Factory Acts

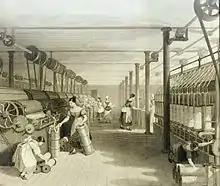
Carding, roving, and drawing in a Manchester cotton mill c. 1834

Dissatisfied with the outcome of Hobhouse's efforts, in 1832 Michael Thomas Sadler introduced a bill extending the protection existing Factory Acts gave to children working in the cotton industry to those in other textile industries, and reducing to ten per day the working hours of children in the industries legislated for. A network of "Short Time Committees" had grown up in the textile districts of Yorkshire and Lancashire, working for a "ten-hour day Act" for children, with many millhands in the Ten Hour Movement hoping that this would in practice also limit the adult working day. Witnesses to one of the Committees taking evidence on Peel's Bill had noted that there were few millworkers over forty, and that they themselves expected to have to stop mill work at that age because of "the pace of the mill" unless working hours were reduced.